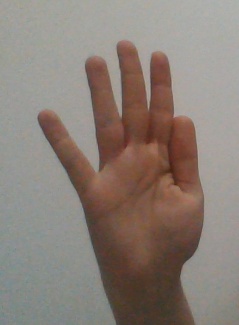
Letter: sheen